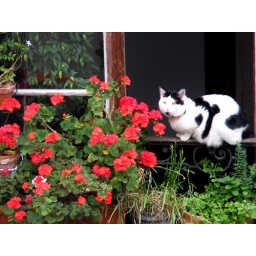
the cat in the 3rd floor window